Alfonso XII

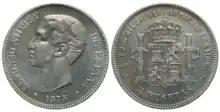
5 Peseta of Alfonso XII

Within a few days after Cánovas del Castillo took power as Premier, the new king, proclaimed on 29 December 1874, arrived at Madrid, passing through Barcelona and Valencia and was acclaimed everywhere (1875). In 1876, a vigorous campaign against the Carlists, in which the young king took part, resulted in the defeat of Don Carlos and the Duke's abandonment of the struggle.